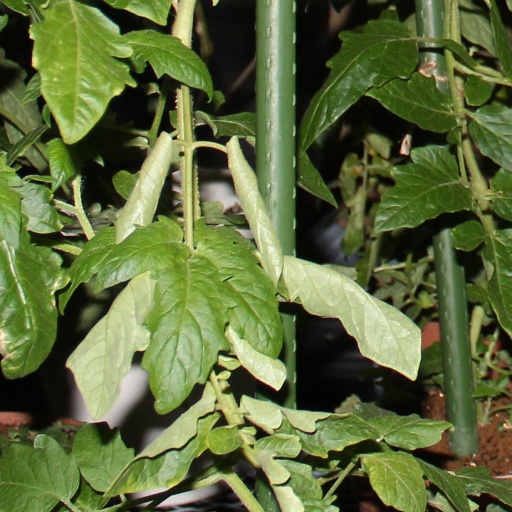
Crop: tomato